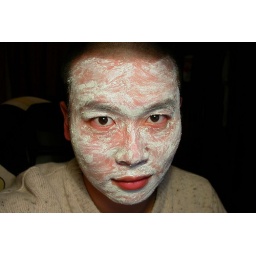
Another white boy in town